Sander Skotheim

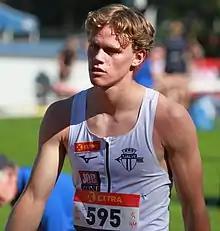
Skotheim in 2022

Sander Aae Skotheim (born 31 May 2002) is a Norwegian multi-event athlete. He is a European Championships silver medallist in decathlon, and a World Indoor Championships and European Indoor Championships gold and silver medallist in heptathlon. Skotheim is also a European U20 and U23 silver medallist, and a European Youth Olympic Festival gold medallist in decathlon. He competed in the decathlon event at the 2024 Summer Olympics in Paris.